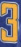
Number: 3